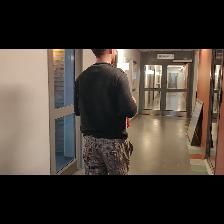
Label: Human